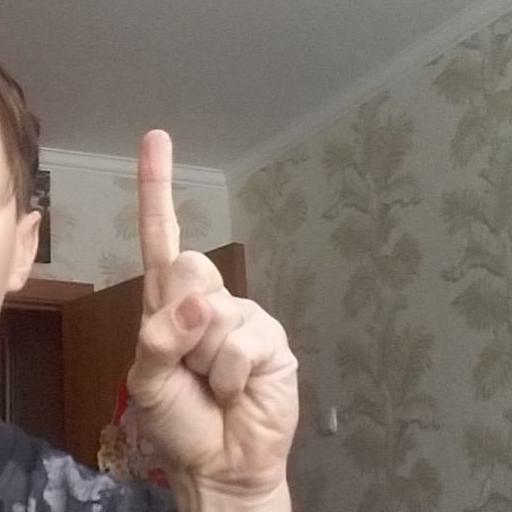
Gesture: one